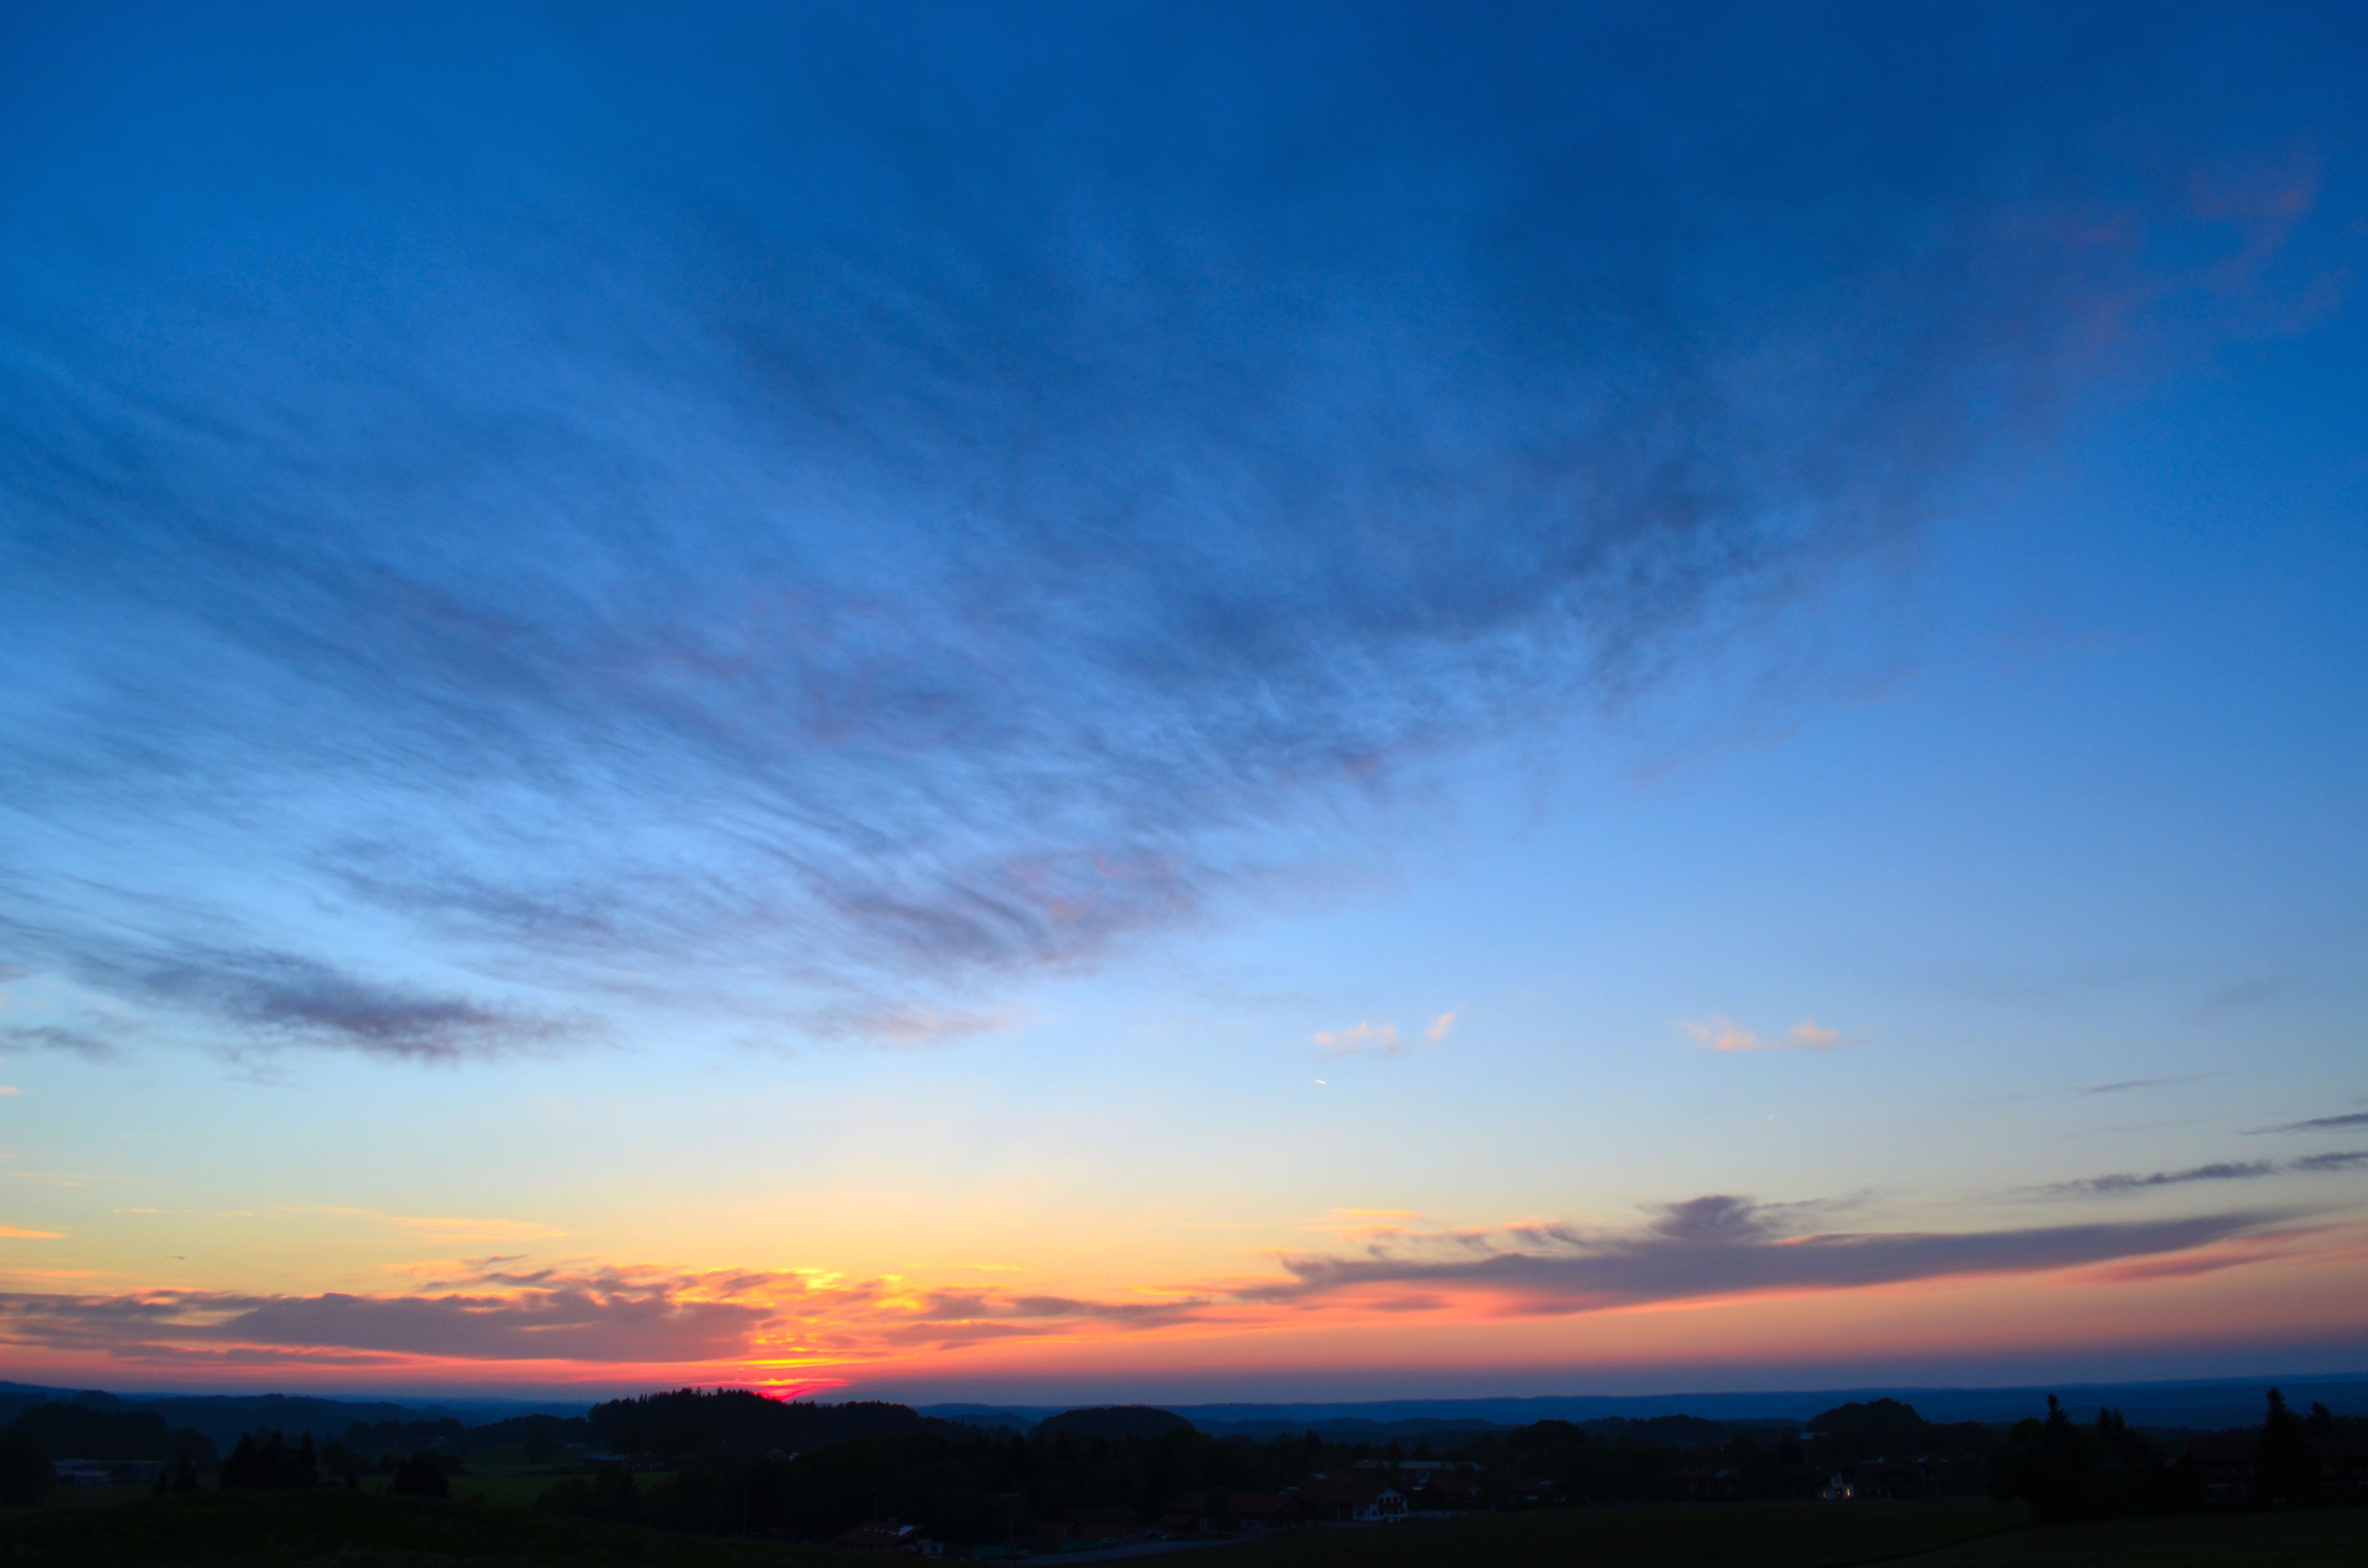
nature, horizon, cloud, sky, sunrise, sunset, field, prairie, sunlight, morning, view, dawn, atmosphere, dusk, environment, evening, high, tranquil, scenic, weather, plain, cloudscape, outdoors, clouds, bavaria, stratosphere, meteorology, afterglow, red sky at morning